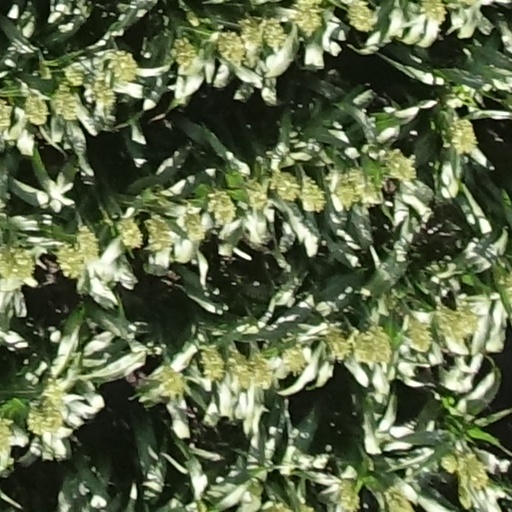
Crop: sorghum